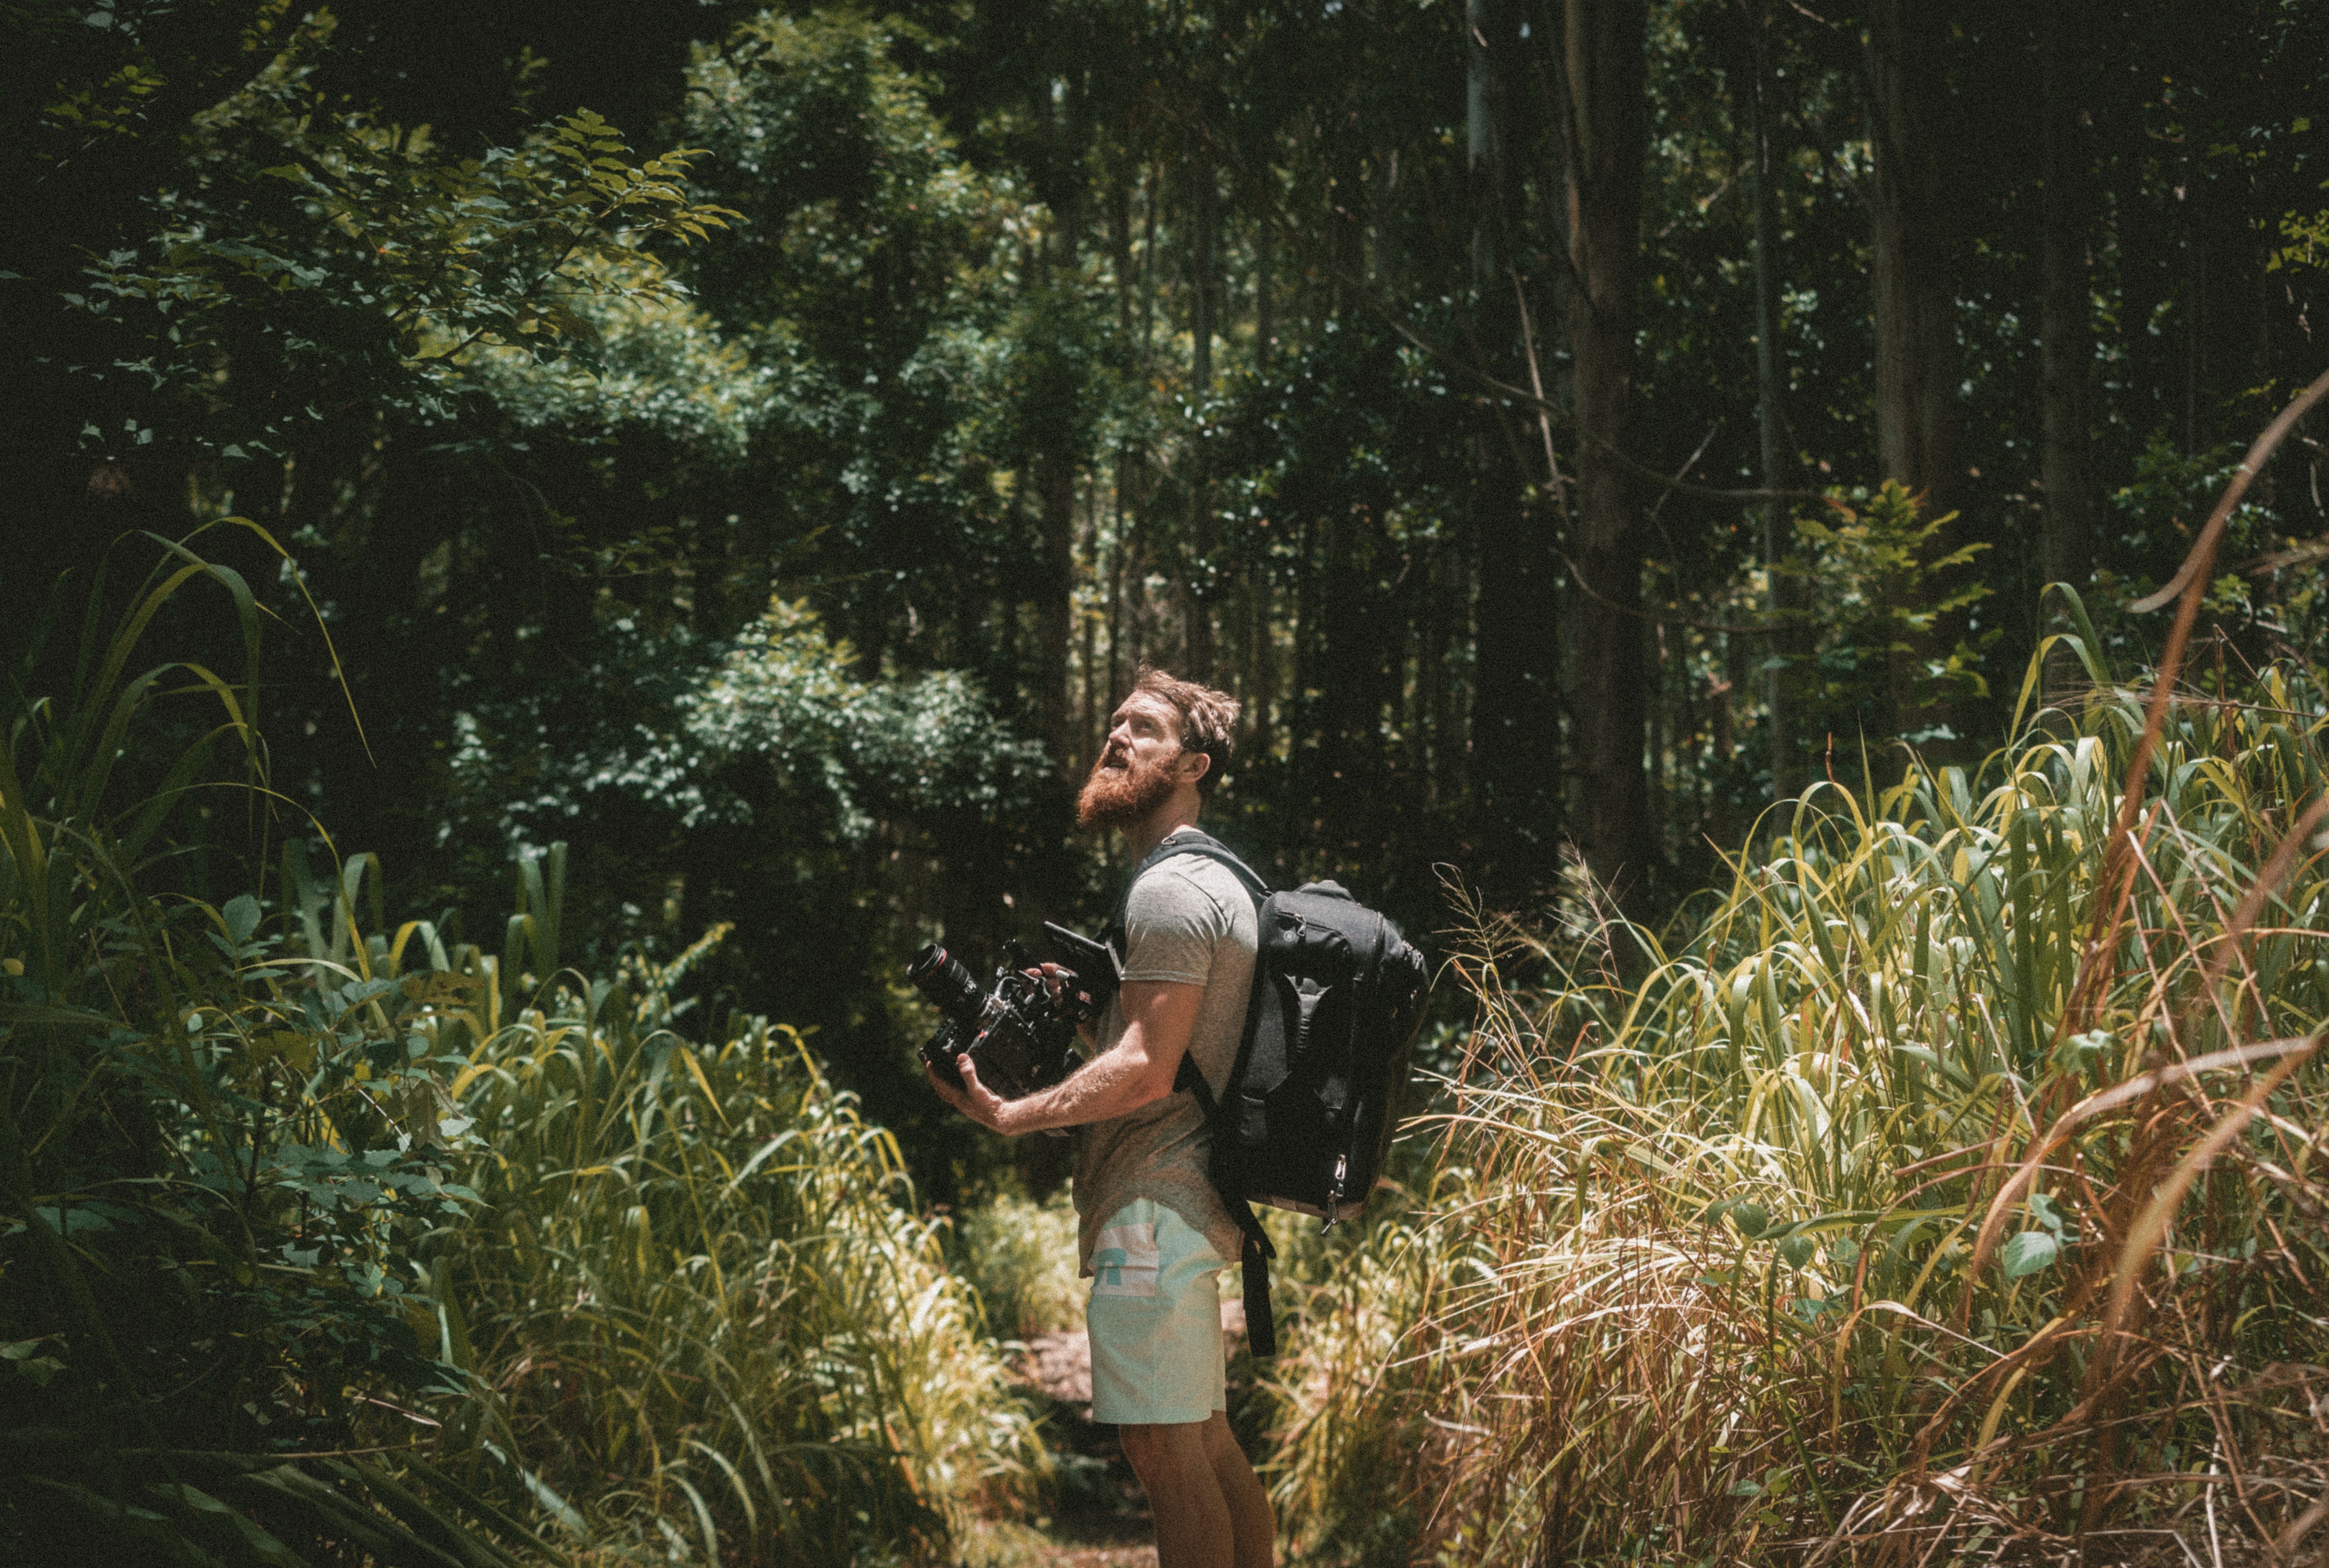
landscape, tree, forest, path, grass, plant, trail, leaf, jungle, flora, vegetation, shrub, rainforest, woodland, ecosystem, nature reserve, biome, grass family, shrubland, plant community